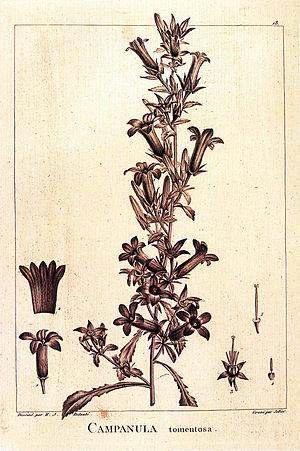
Jacques Philippe Martin Cels, né le 15 juin 1740 à Versailles et mort le 15 mai 1806 à Montrouge, est un horticulteur français.